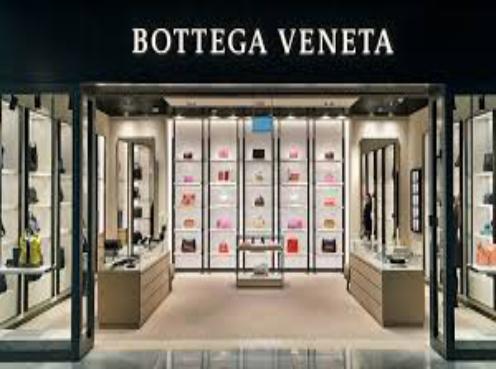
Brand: Bottega Veneta
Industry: Clothes